Johnson-Jolls Complex

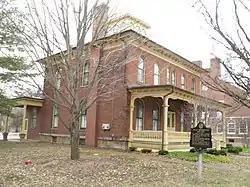
Johnson-Jolls Complex, March 2010

Johnson-Jolls Complex, also known as the Dr. Willard B. Jolls House, is a historic home located at Orchard Park in Erie County, New York. It is an Italianate style brick house built in 1869. The house was built originally for merchant Ambrose Johnson; in 1902 it was purchased by Dr. Willard B. Jolls who resided there until his death in 1963.